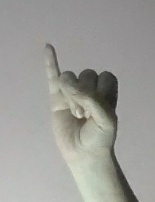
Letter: meem